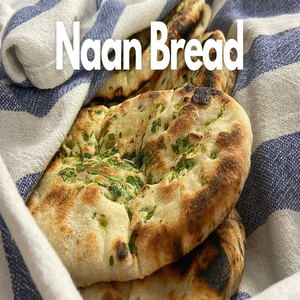
Dish: naan